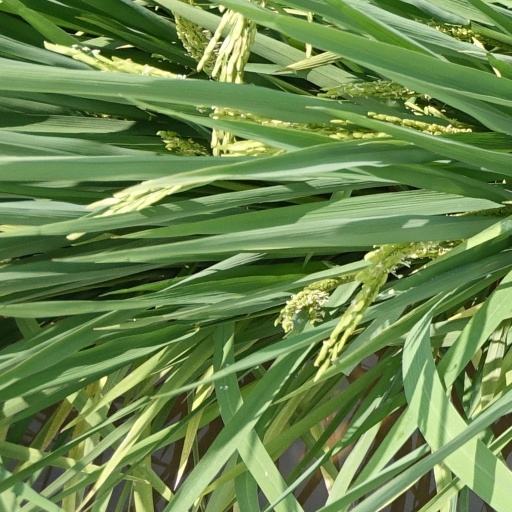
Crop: rice